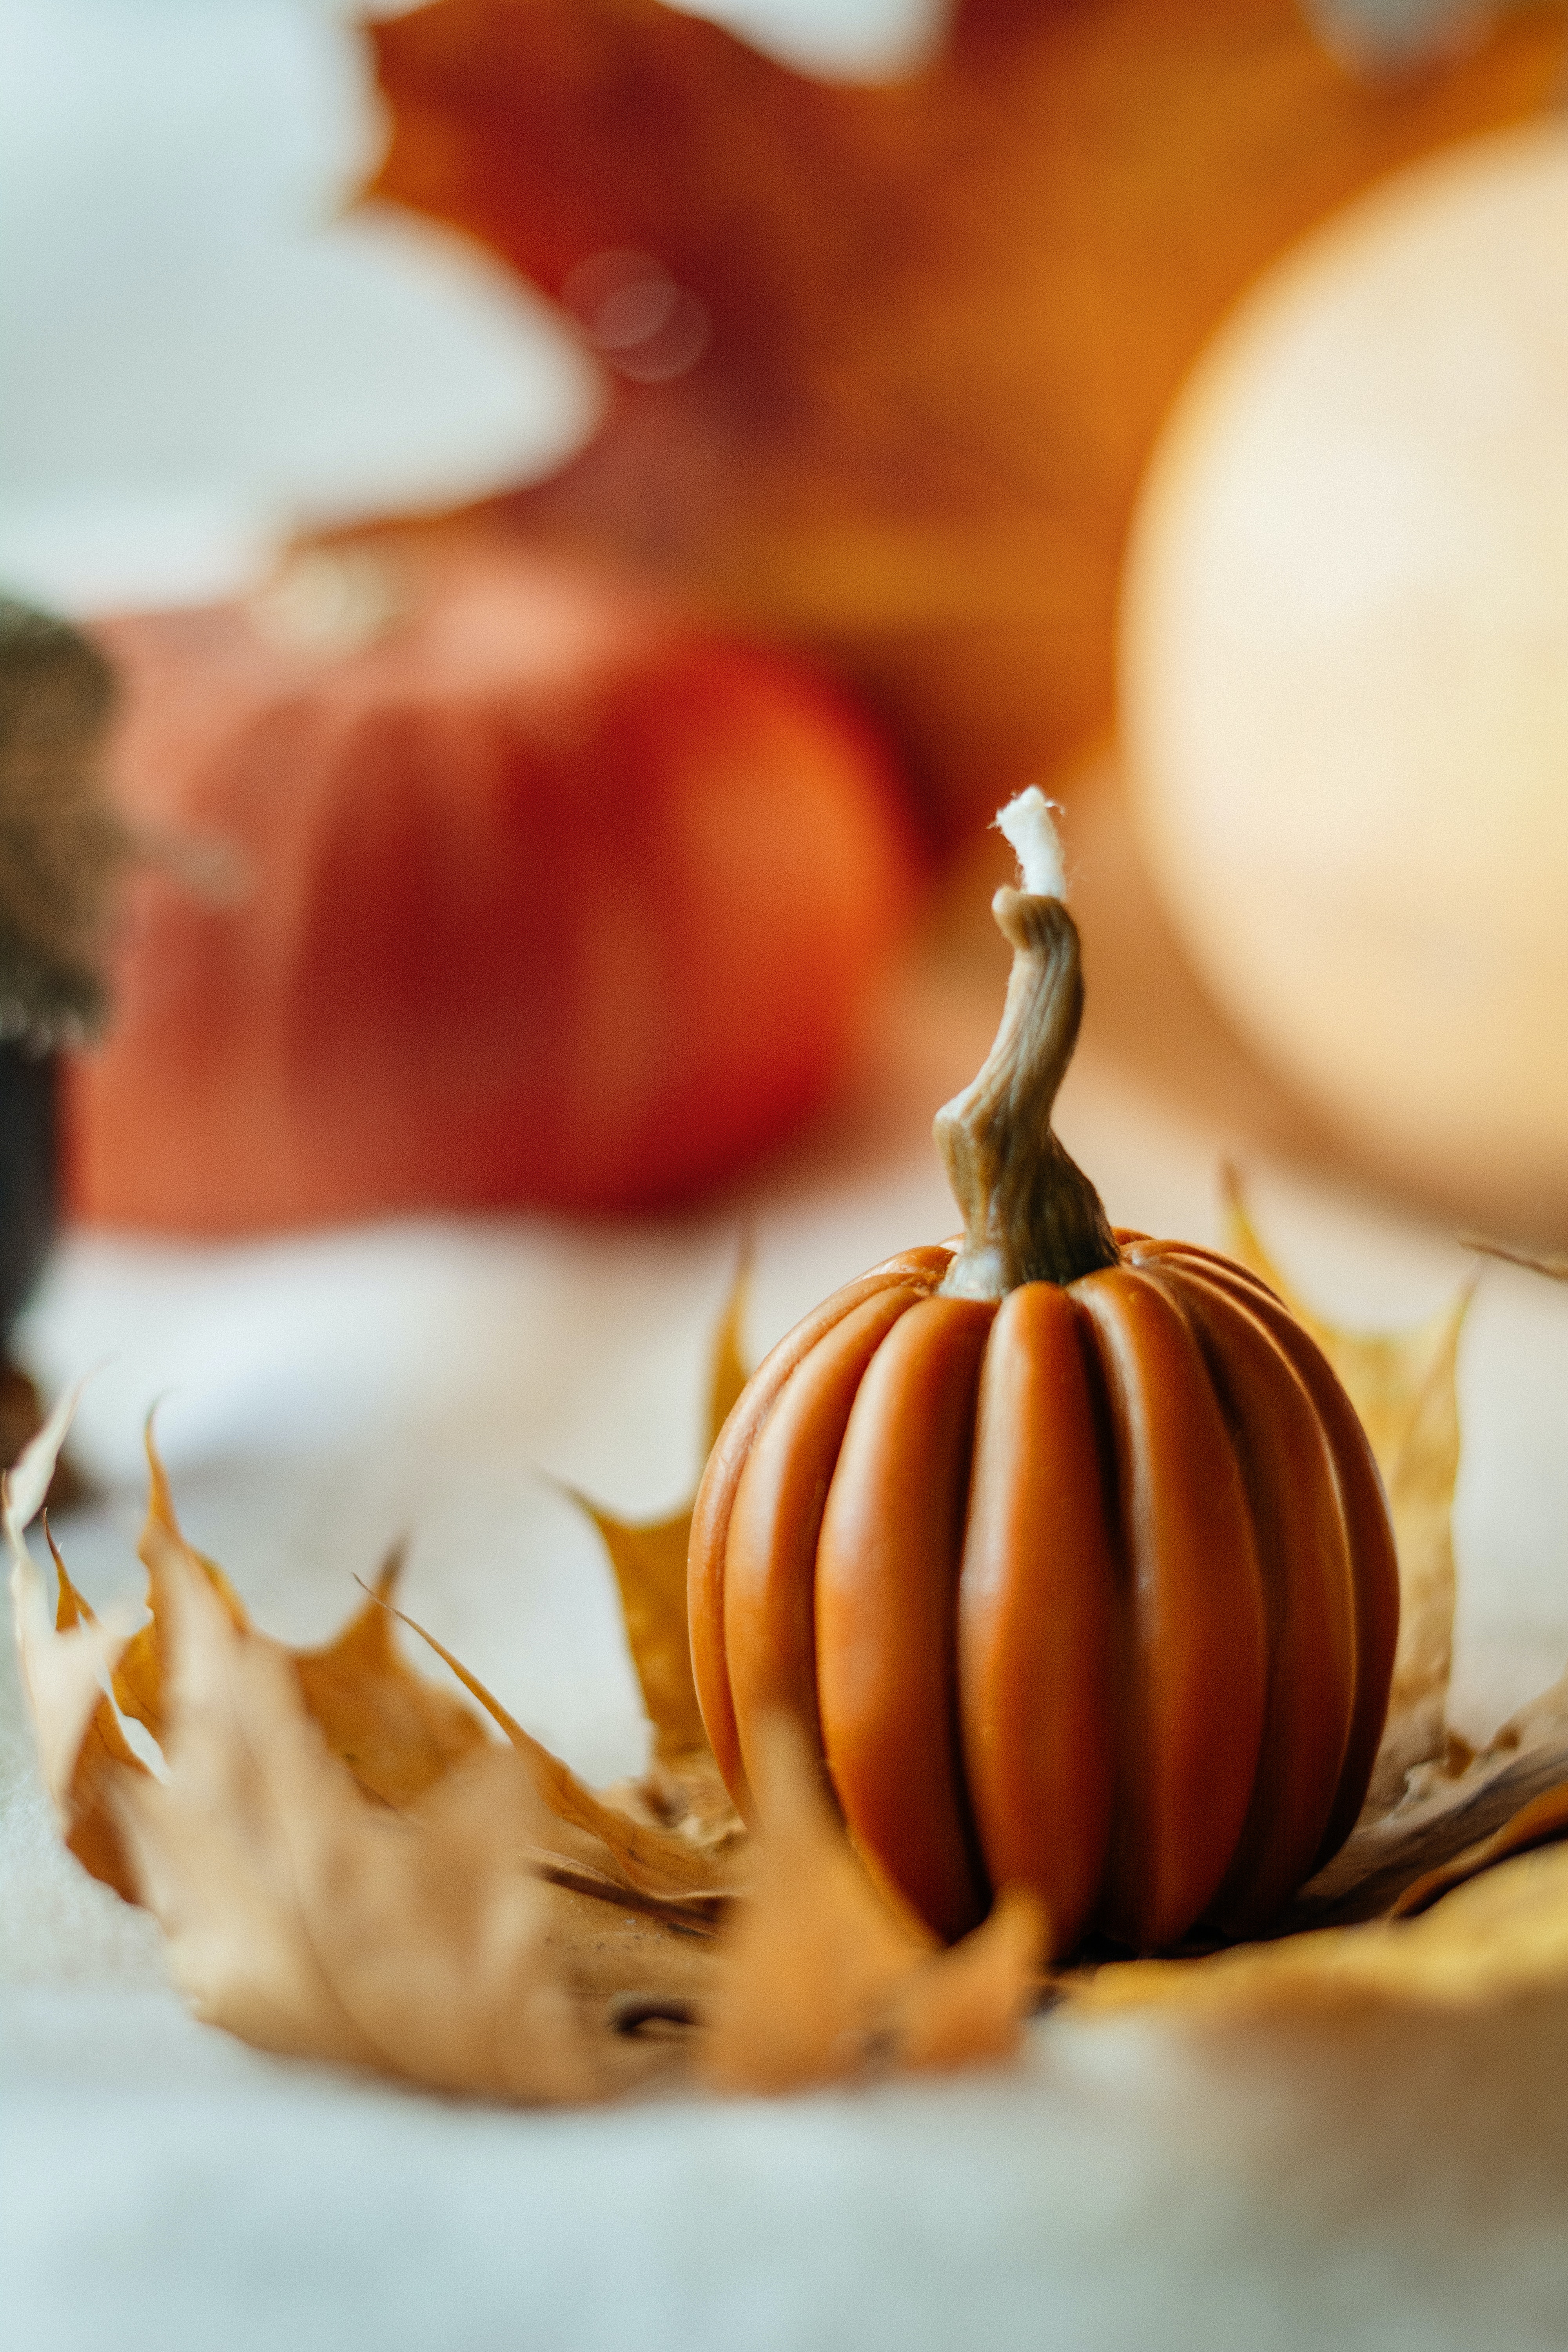
natural, food, pumpkin, natural foods, squash, winter squash, orange, wood, calabaza, staple food, cucurbita, ingredient, vegetable, whole food, gourd, cuisine, local food, produce, superfood, recipe, macro photography, still life photography, serveware, still life, vegan nutrition, dish, art, flowering plant, sweetness, cucumber, and melon family, nightshade family, peach, carving, Food group